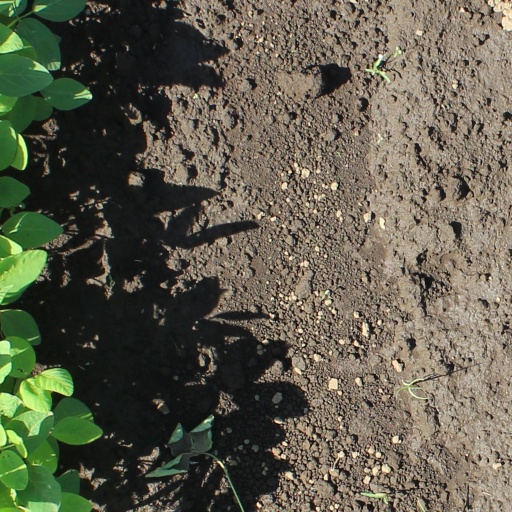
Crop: soybean